The Rugged Priest

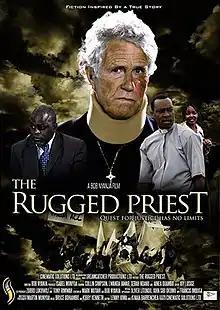
Film poster

The Rugged Priest is a 2011 Kenyan biographical film directed by Bob Nyanja. It is based on the life and death of John Anthony Kaiser.